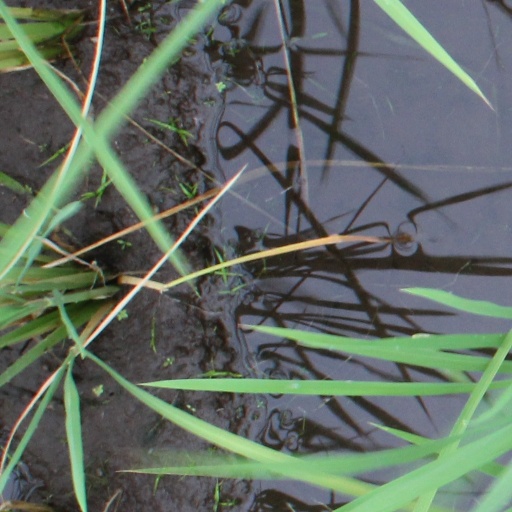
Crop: rice